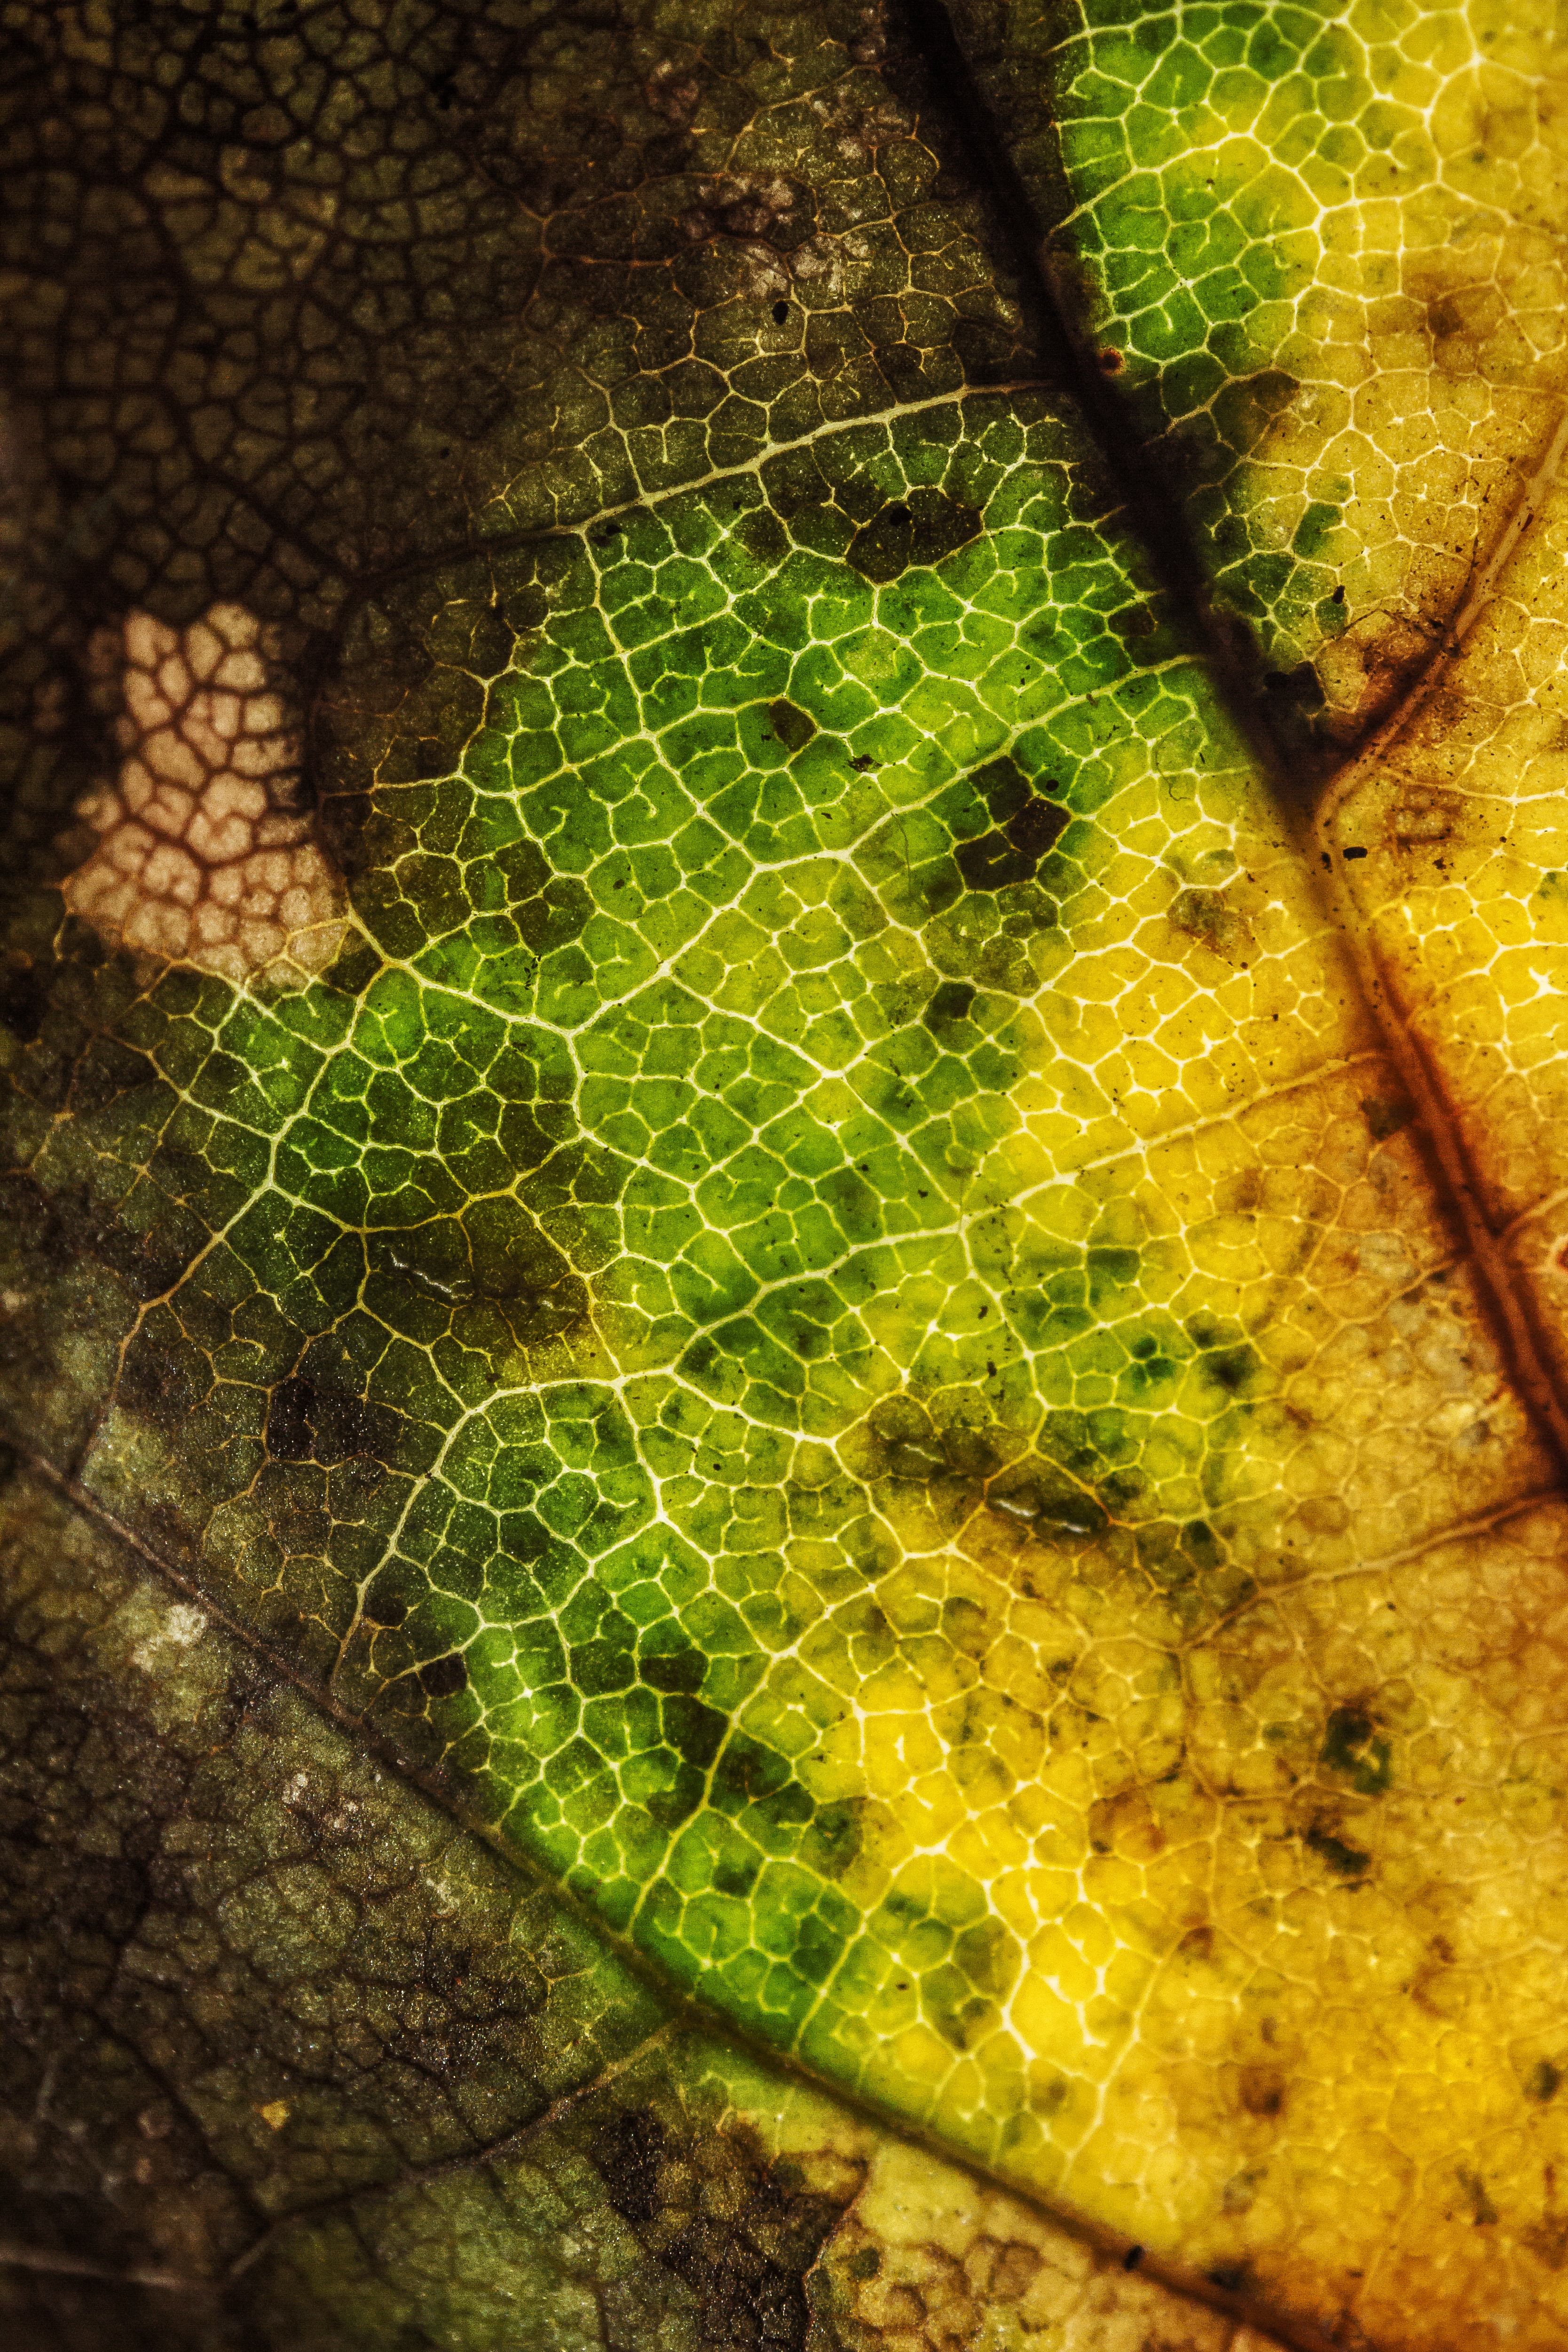
tree, nature, grass, plant, sunlight, texture, leaf, flower, moss, green, autumn, soil, botany, yellow, flora, season, fauna, macro photography, land plant